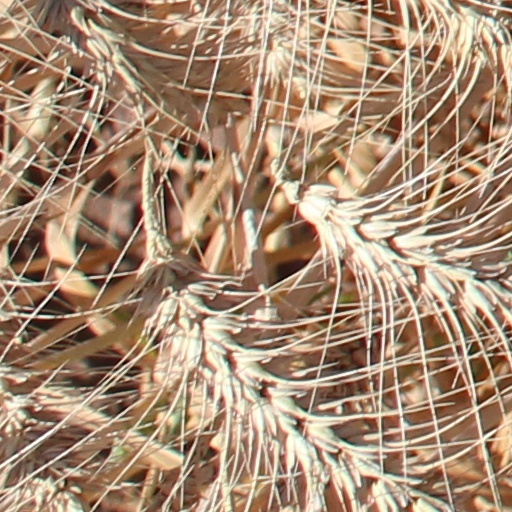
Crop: wheat